Tectonics of Mars

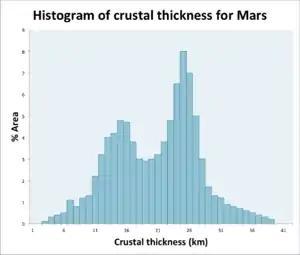
Histogram of crustal thickness versus area on Mars, adapted from Neumann et al., 2004. The hemispheric dichotomy is clear in the two peaks in the data.

Gravity and topography data show that crustal thickness on Mars is resolved into two major peaks, with modal thicknesses of 32 km and 58 km in the northern and southern hemispheres, respectively. Regionally, the thickest crust is associated with the Tharsis plateau, where crustal thickness in some areas exceeds 80 km, and the thinnest crust with impact basins. The major impact basins collectively make up a small histogram peak from 5 to 20 km.